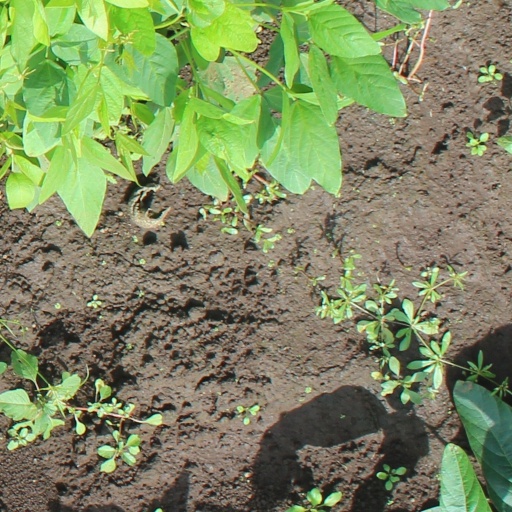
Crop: soybean